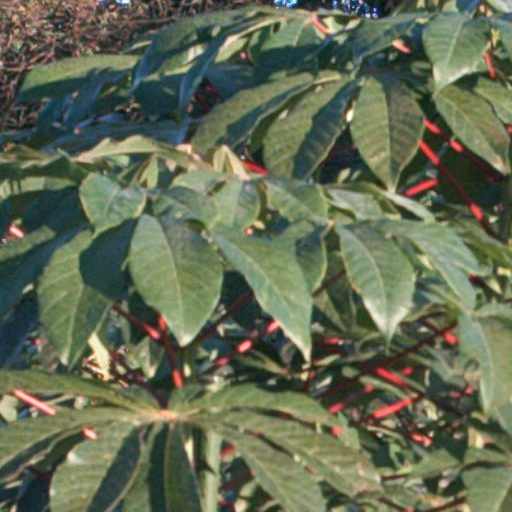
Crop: cassava